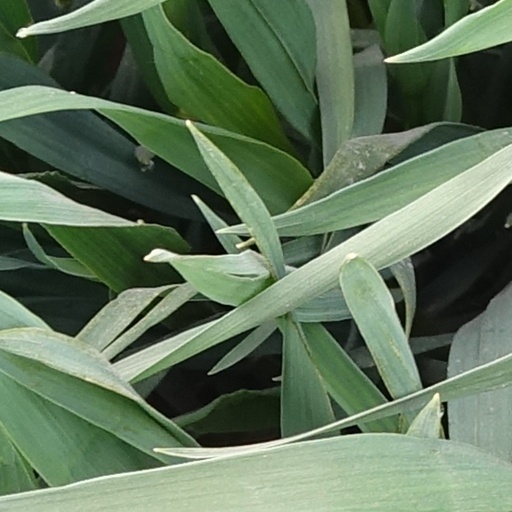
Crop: wheat